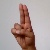
The image shows a hand gesture representing the letter 'U' in Indian Sign Language.